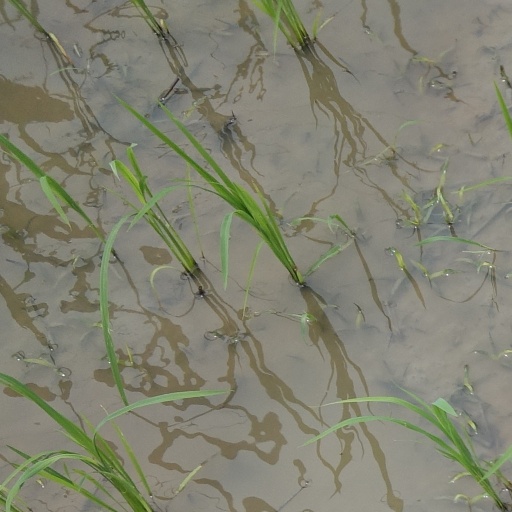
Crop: rice